History of Póvoa de Varzim

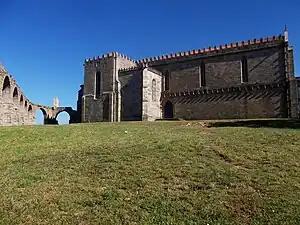
The abbesses of Santa Clara Monastery taxed Póvoa between 1319 and 1514 and tense relations with the town arose.

In 1312, King Denis donated the town to his bastard son, Afonso Sanches, Lord of Albuquerque, who included it in the patrimony of the Convent of Santa Clara in 1318, which he had just founded in Vila do Conde. Afonso Sanches stated that he gave «"Our villas and hamlets that are known as Povoa de Varzim, and all our large farms of Touginha and Veerjz and the ones in Tarroso, Formarjz, Landõo, Nabaaes and Miranei, with families and large farms (...). But we retain for us and the ones that will come after us the justice and appeals of Varzim"». Póvoa was then in the jurisdictional dependency of the monastery, excepting in the appealing processes.